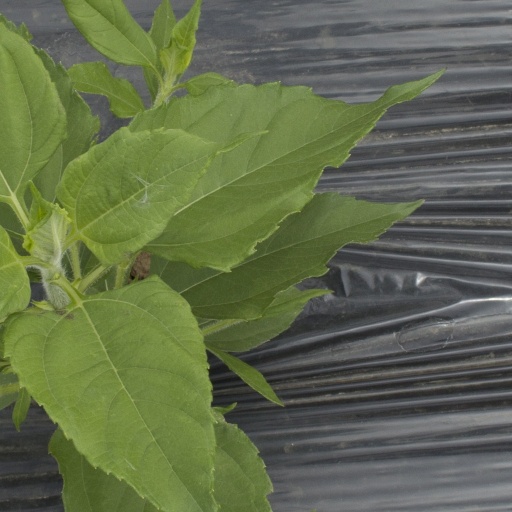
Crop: Jerusalem artichoke